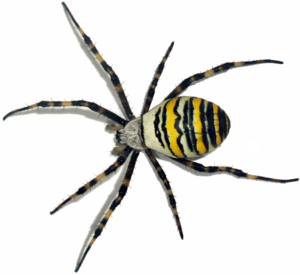
Les Arachnides sont une classe d'arthropodes chélicérés, terrestres ou aquatiques, souvent insectivores. C'est le groupe qui comprend, entre autres, les araignées, les scorpions et les acariens. Ils se distinguent au sein de l’embranchement des arthropodes par le fait qu'ils possèdent quatre paires de pattes, qu'ils n'ont ni ailes ni antennes, et que leurs yeux sont simples et non composés. La plupart des arachnides sont ovipares et les sexes sont généralement de morphologies distinctes.
Les Arthropodes — du grec arthron « articulation » et podos « pied », aussi appelés « articulés » — sont un embranchement d'animaux protostomiens dont le plan d'organisation est caractérisé par un corps segmenté. Ils sont formés de métamères hétéronomes munis chacun d'une paire d'appendices articulés et recouvert d'une cuticule ou d'une carapace rigide, qui constitue leur exosquelette, dans la plupart des cas constitué de chitine. Leur mue permet, en changeant périodiquement leur squelette externe, de grandir en taille ou d'acquérir de nouveaux organes, voire de changer de forme. Ils seraient apparus il y a 543 millions d'années.
Les araignées ou Aranéides sont des prédateurs invertébrés arthropodes. Comme tous les chélicérates, leur corps est divisé en deux tagmes, le prosome ou céphalothorax et l’opisthosome ou abdomen qui porte à l'arrière des filières. Elles sécrètent par ces appendices de la soie qui sert à produire le fil qui leur permet de se déplacer, de tisser leur toile ou des cocons emprisonnant leurs proies ou protégeant leurs œufs ou petits, voire de faire une réserve provisoire de sperme ou un dôme leur permettant de stocker de l’air sous l’eau douce. Contrairement aux insectes, elles ne disposent ni d'ailes ni d'antennes ni de pièces masticatrices dans la bouche. Elles possèdent en général six à huit yeux qui peuvent être simples ou multiples.